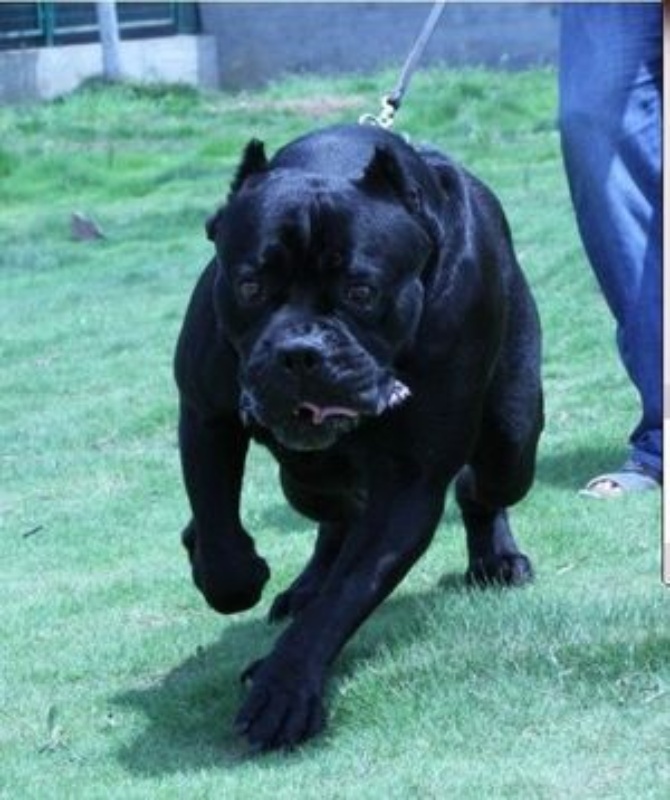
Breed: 253-n000105-Cane_Carso